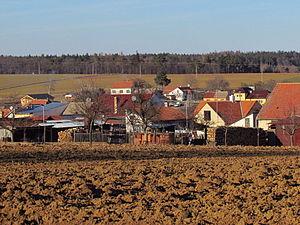
Kladeruby nad Oslavou est une commune du district de Třebíč, dans la région de Vysočina, en République tchèque. Sa population s'élevait à 197 habitants en 2019.